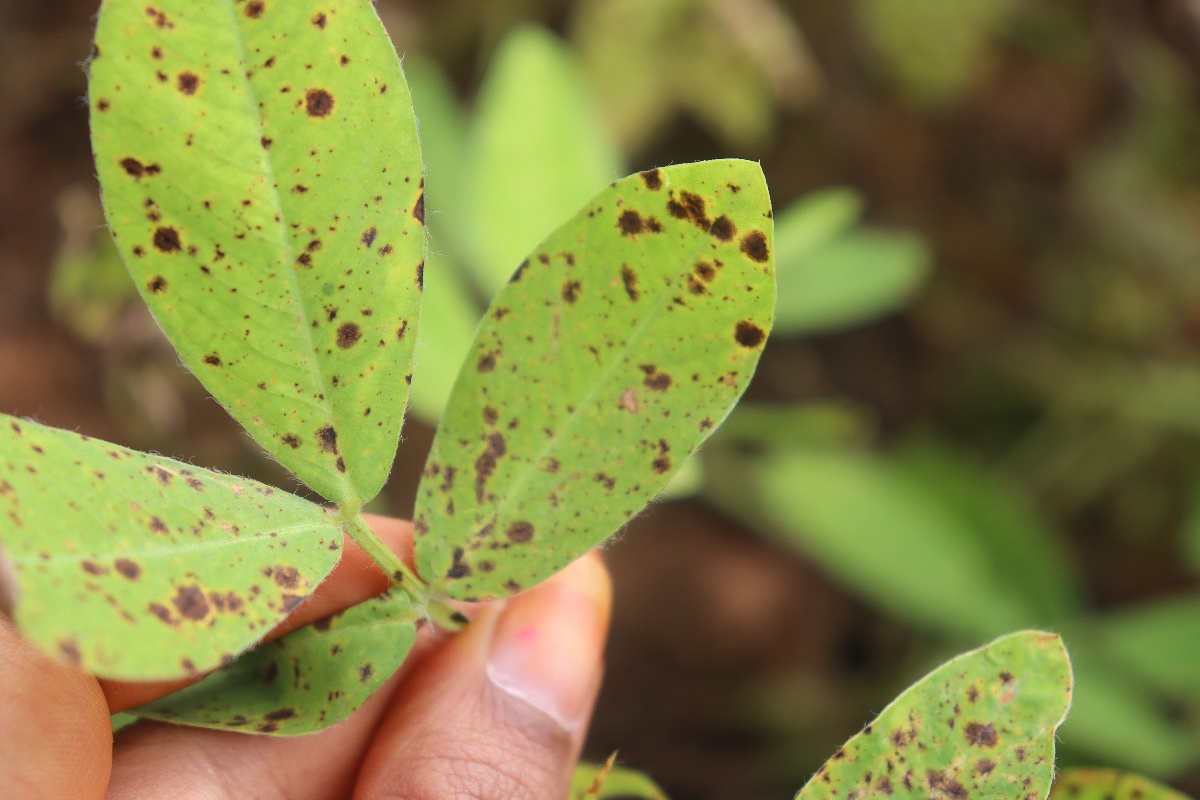
Label: late leaf spot